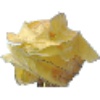
Label: Physalis with Husk 1